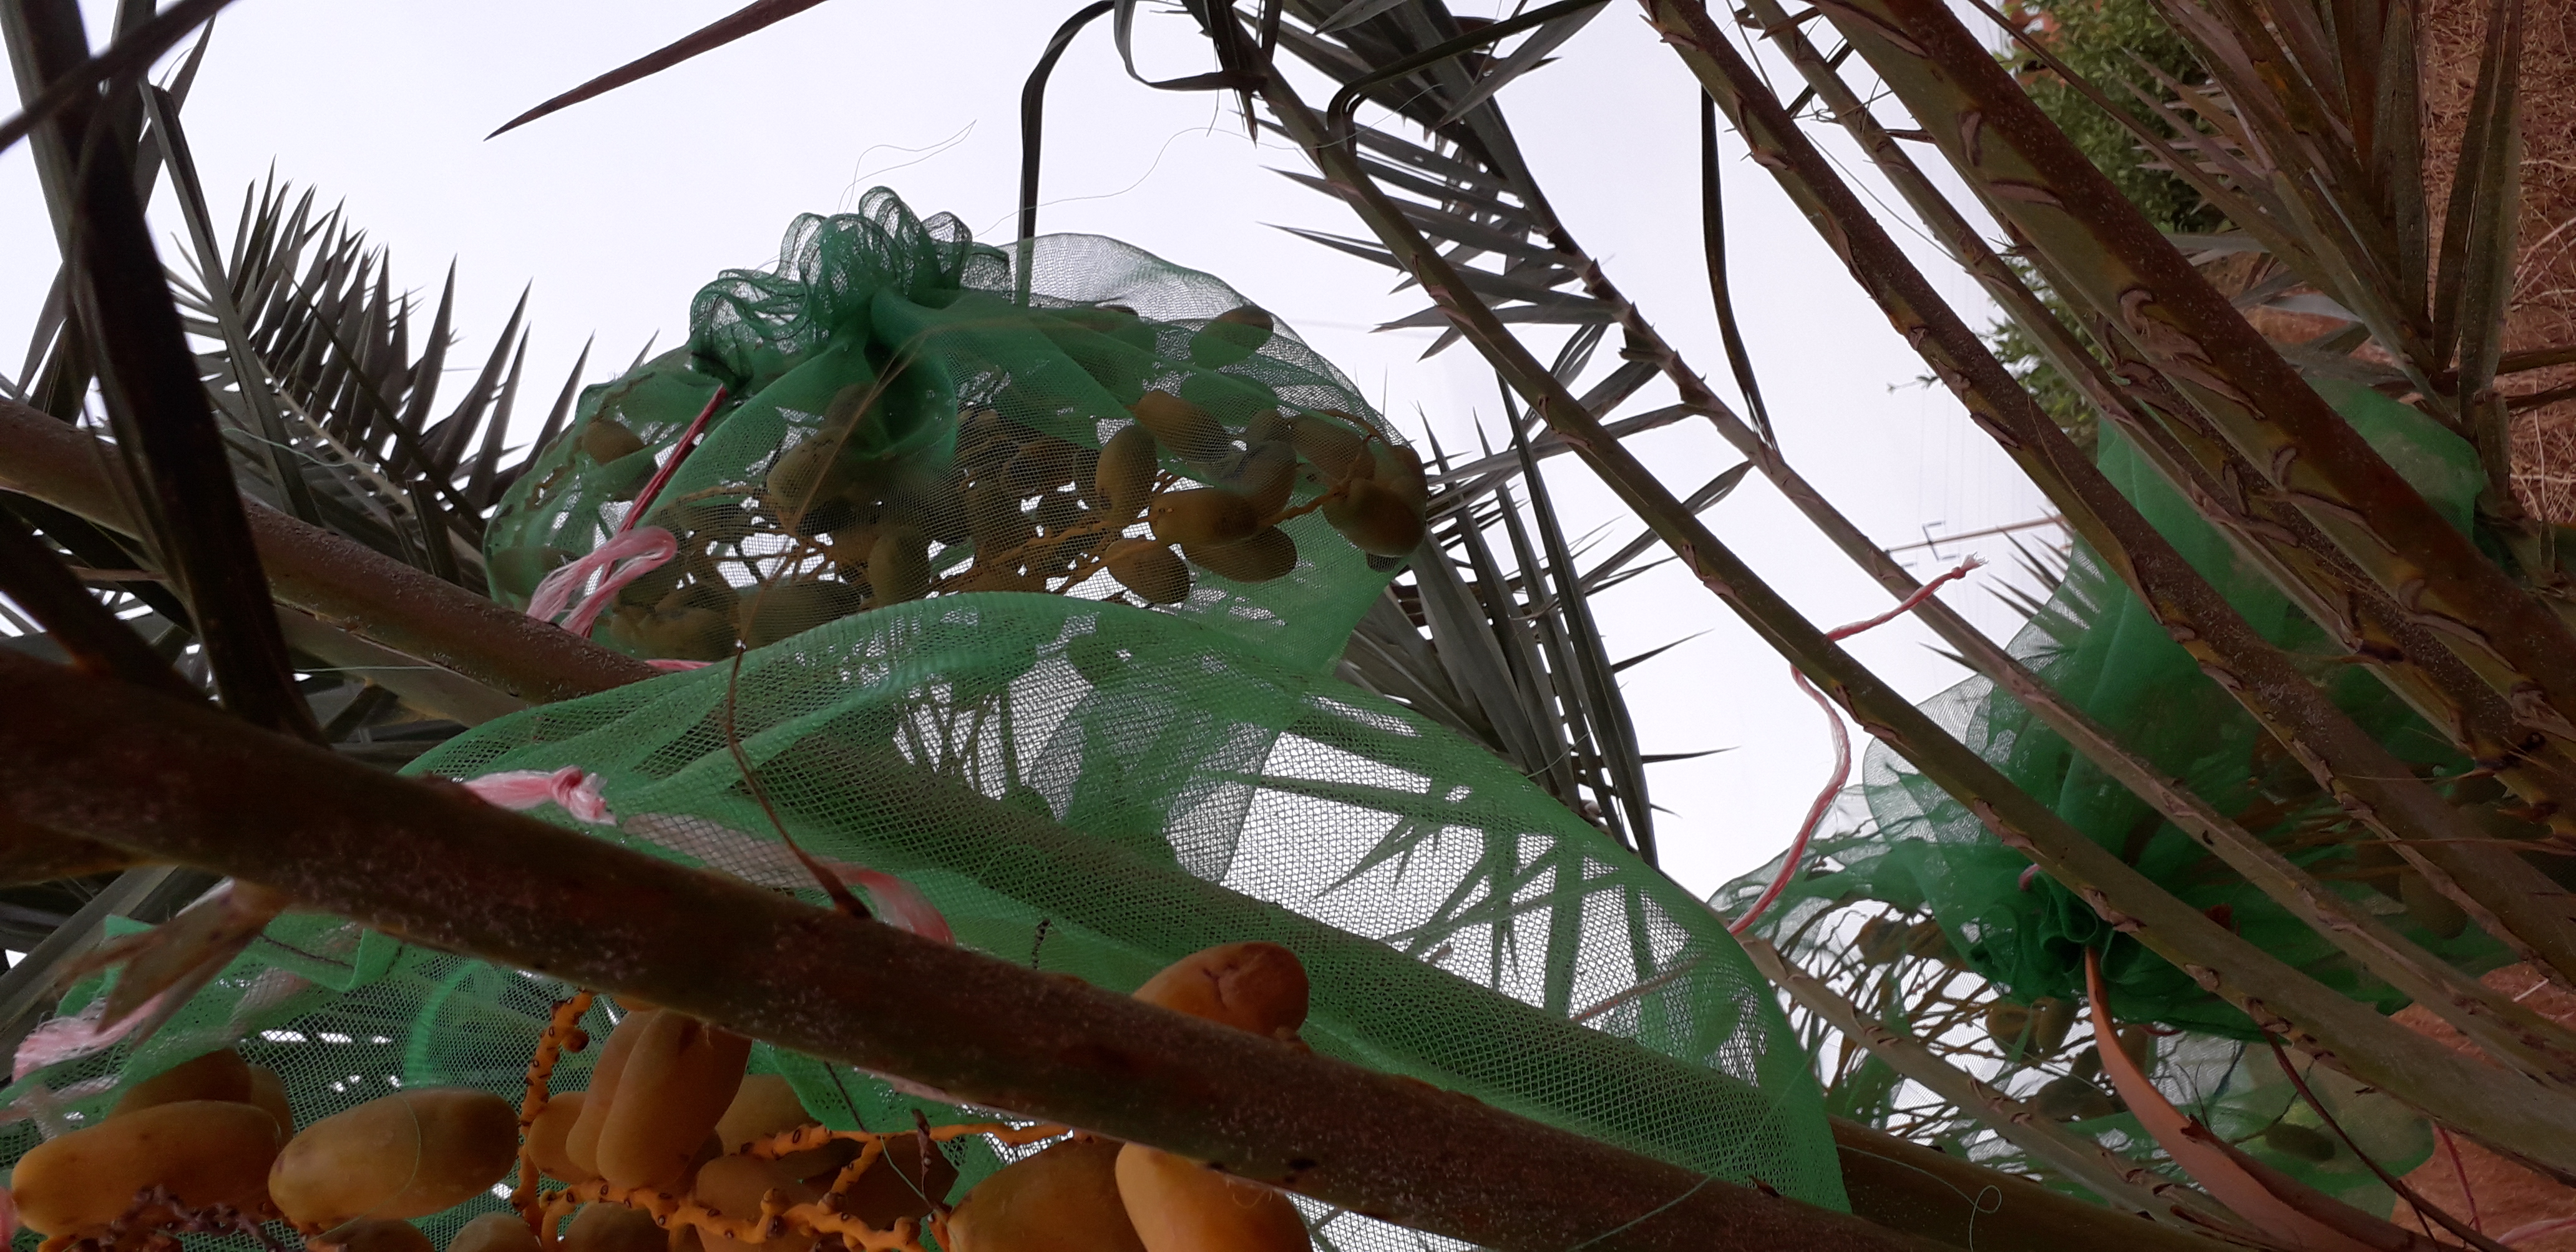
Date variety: Boumajhoul